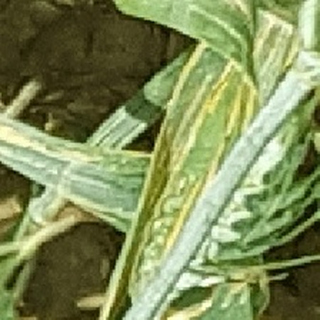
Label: wheat_yellow_rust